Christian Atsu

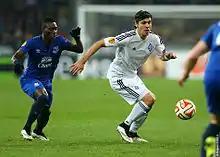
Atsu (left) playing for Everton in 2015

On 13 August 2014, Atsu joined fellow Premier League club Everton on loan until the end of the 2014–15 season. He made his first appearance for the club ten days later, coming on as an 85th-minute substitute for Kevin Mirallas in a 2–2 draw with Arsenal at Goodison Park.